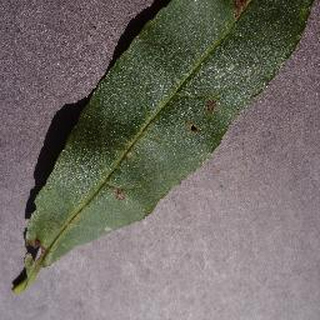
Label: peach_bacterial_spot